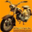
Label: motorcycle